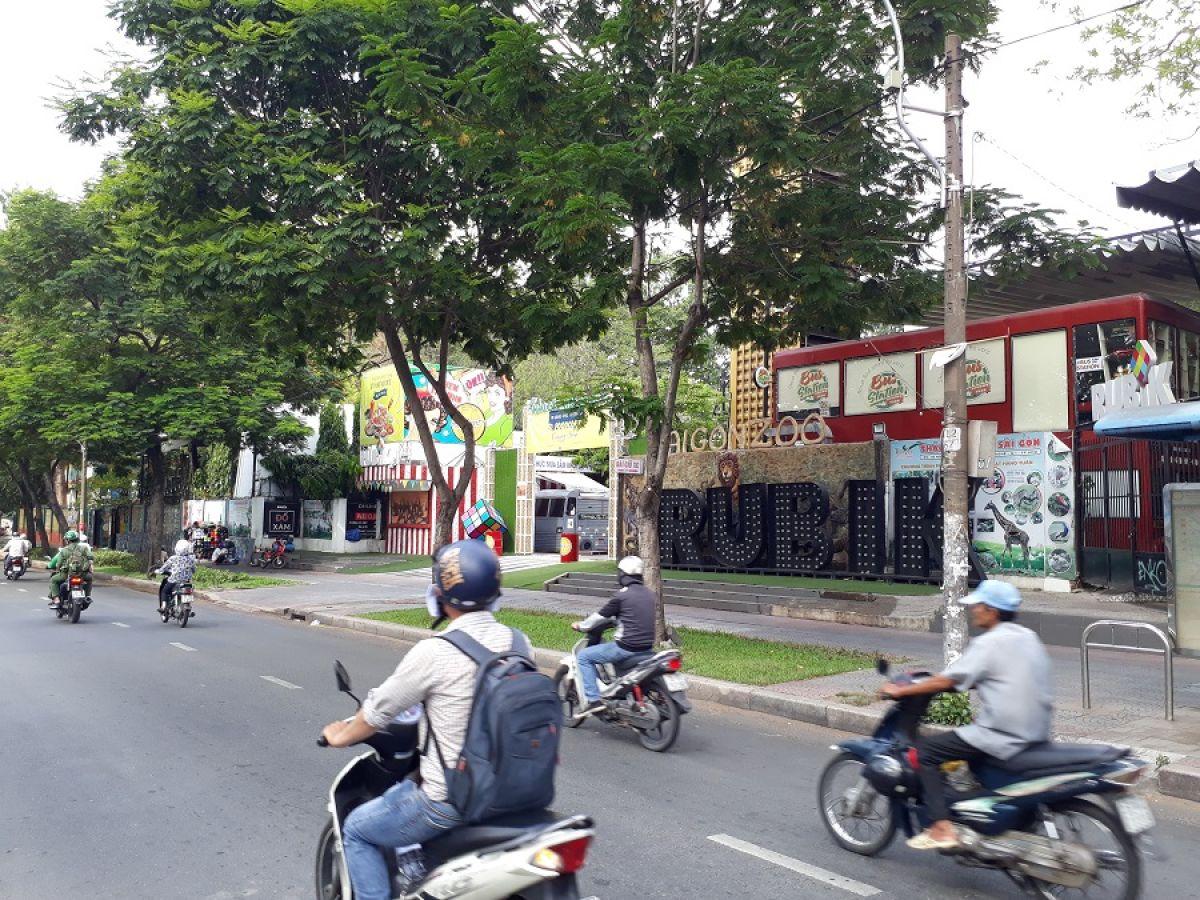
có nhiều xe máy đang tham gia giao thông trên đường